Herbert Sutcliffe

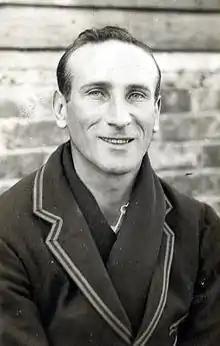
Douglas Jardine. Sutcliffe "backed him to the hilt" on the bodyline tour.

Sutcliffe failed twice in the Third Test at Adelaide, the most controversial match of the tour as it was the one in which the bodyline furore reached its climax. England won by 338 runs but the match was overshadowed by the injuries sustained by Woodfull and Australian wicket-keeper Bert Oldfield and the subsequent heated telegrams and diplomatic row.